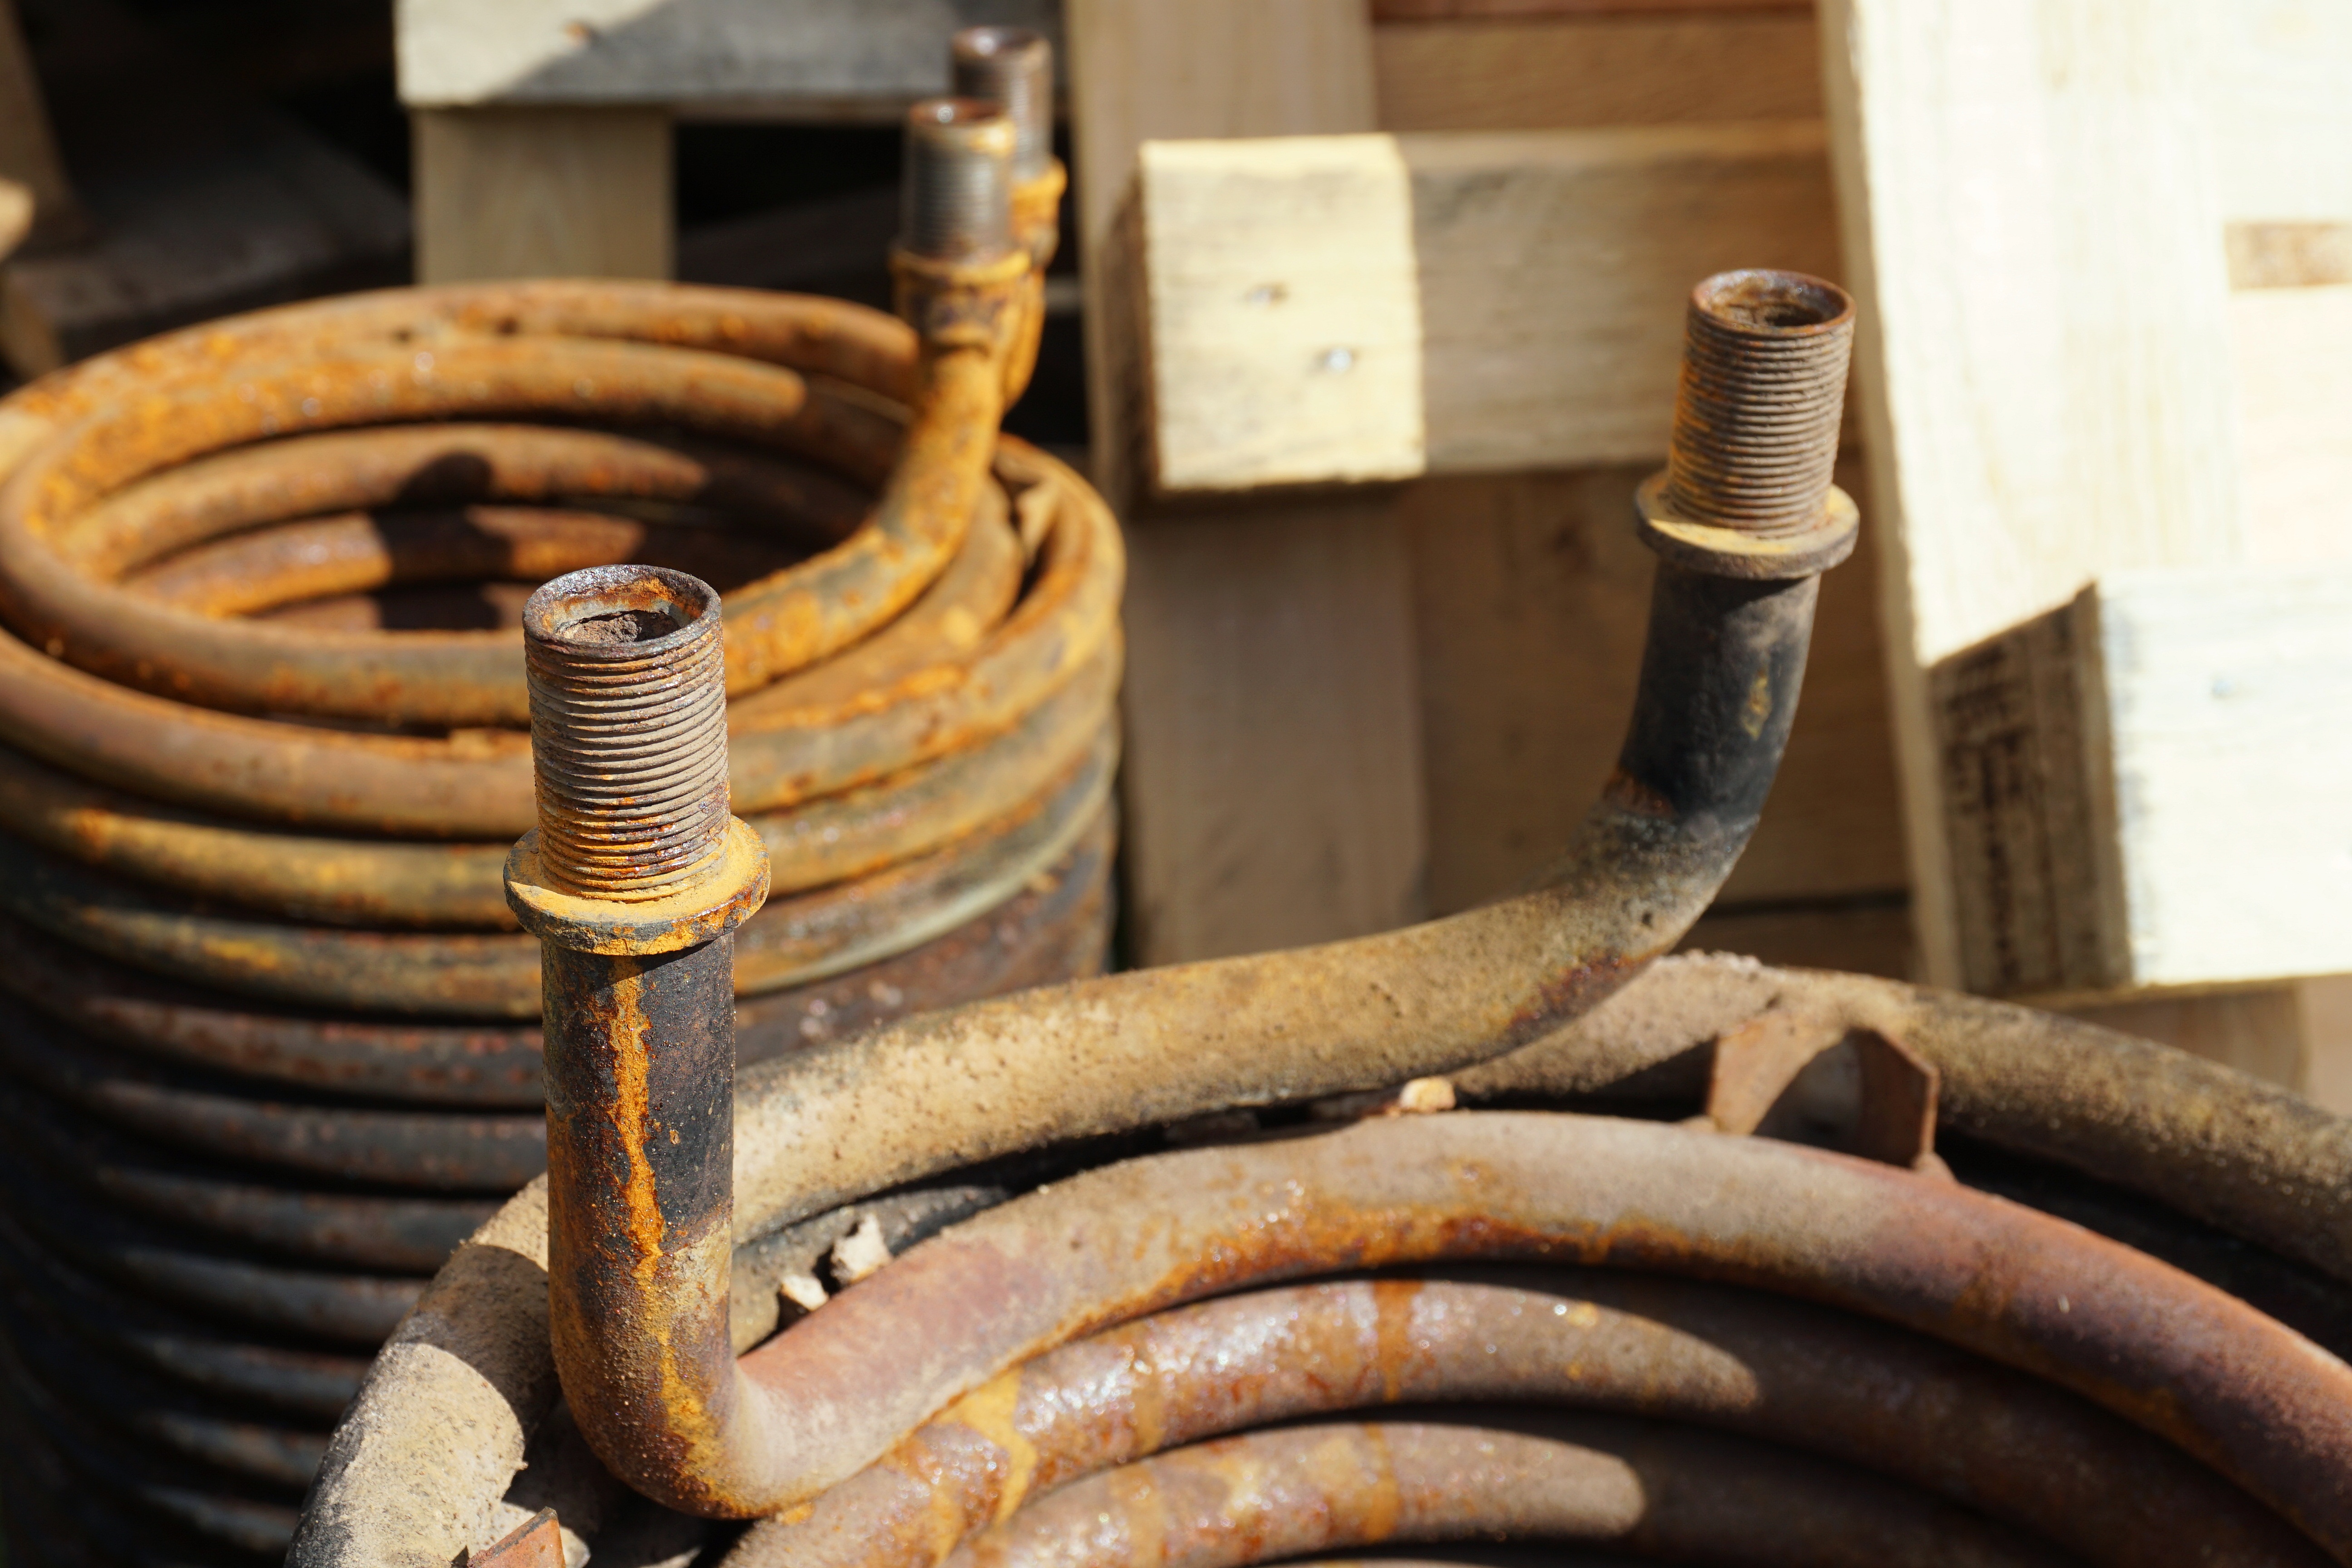
wood, wheel, spiral, repair, metal, heat, tire, energy, thread, hot, rusty, heating, rusted, stainless, temperature, immersion coil, heat exchangers, man made object